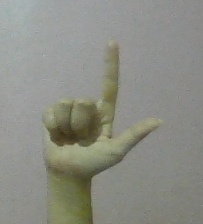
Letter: laam